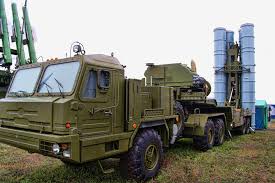
Label: Air Defense